Bushranger

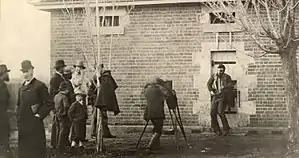
The body of Joe Byrne, strung up as a curiosity in Benalla, 1880. Photograph by John William Lindt.

The scholarly, but eccentric Captain Moonlite (alias of Andrew George Scott) worked as an Anglican lay reader before turning to bushranging. Imprisoned in Ballarat for an armed bank robbery on the Victorian goldfields, he escaped, but was soon recaptured and received a ten-year sentence in HM Prison Pentridge. Within a year of his release in 1879, he and his gang held up the town of Wantabadgery in the Riverina. Two of the gang (including Moonlite's "soulmate" and alleged lover, James Nesbitt) and one trooper were killed when the police attacked. Scott was found guilty of murder and hanged along with one of his accomplices on 20 January 1880.